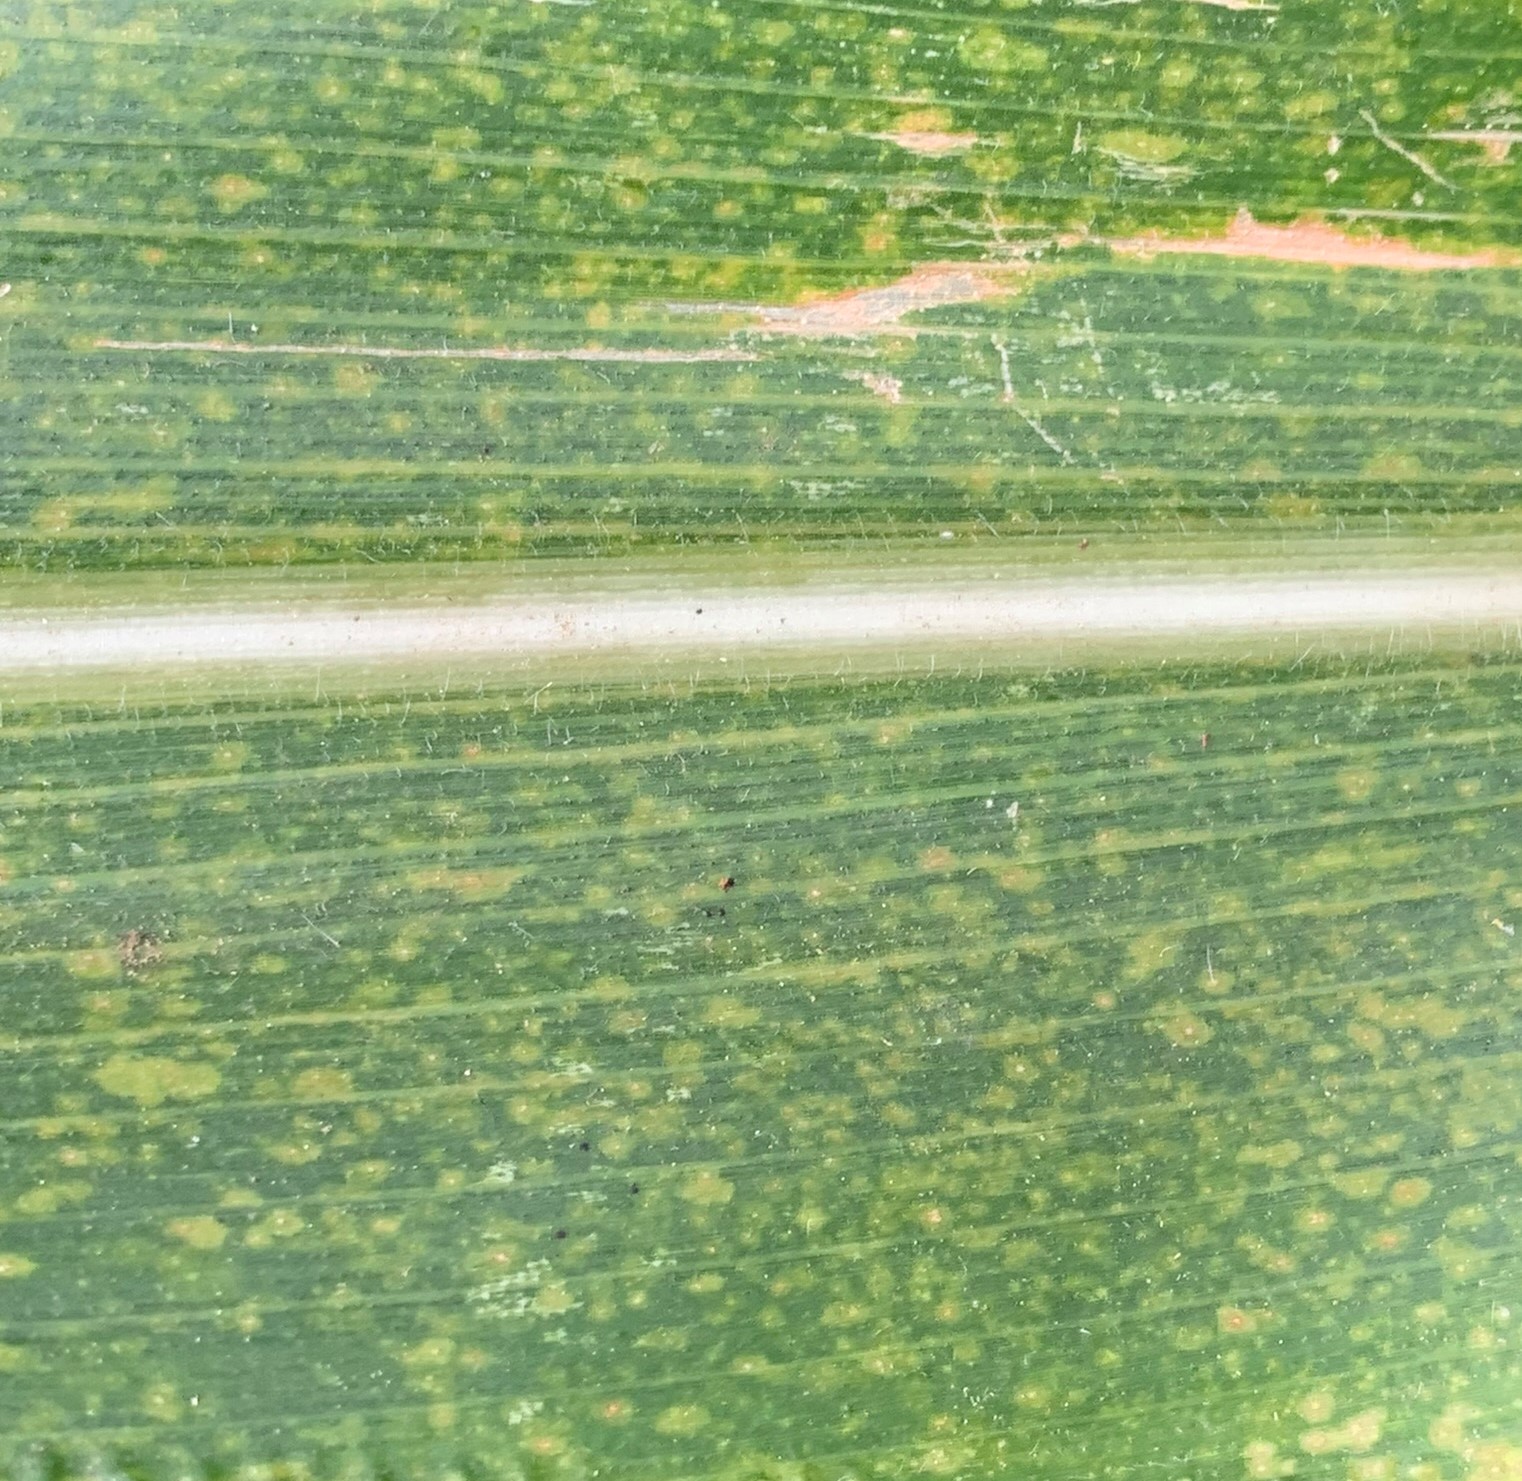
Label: MLN